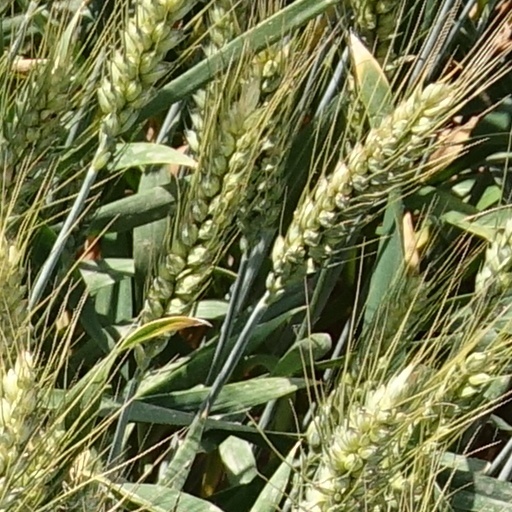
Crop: wheat